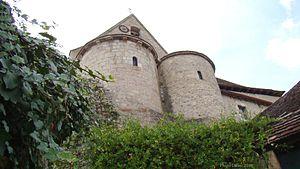
Abside double de l'église de Creysse (Lot).
Cet article recense une partie des monuments historiques du Lot, en France.